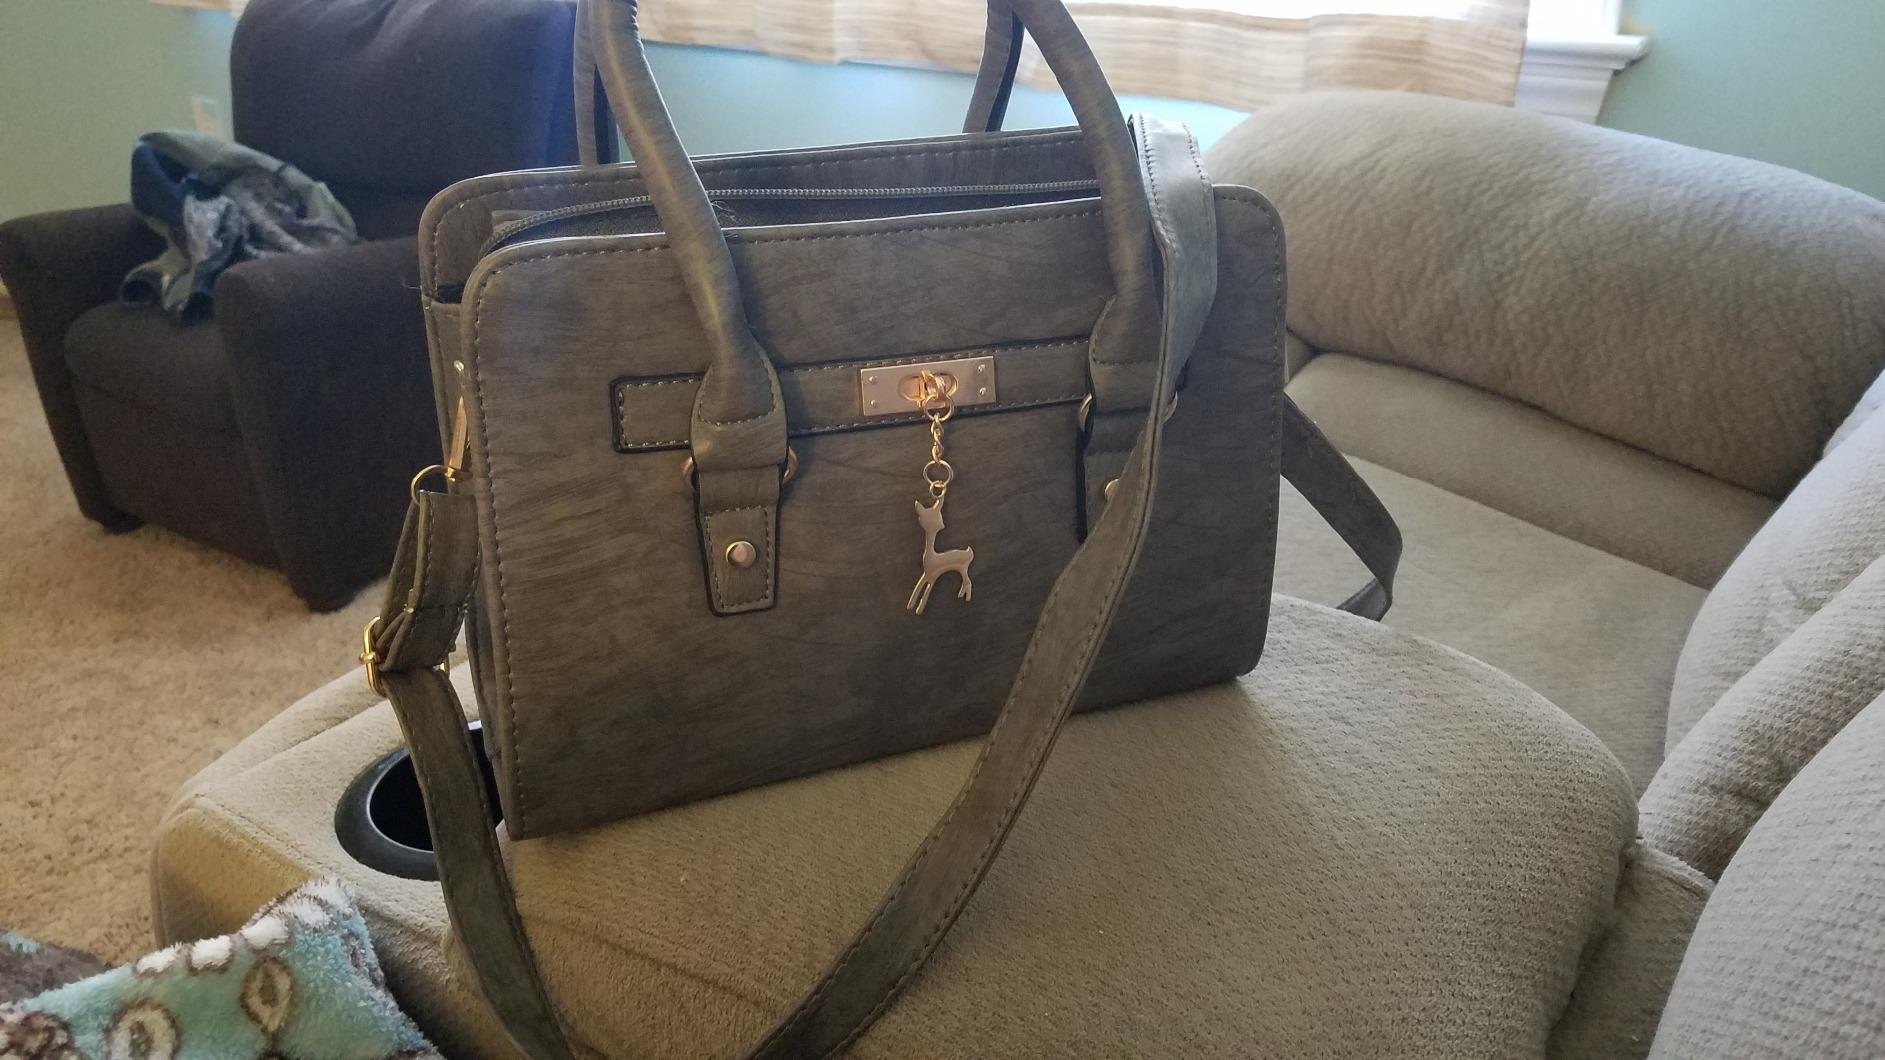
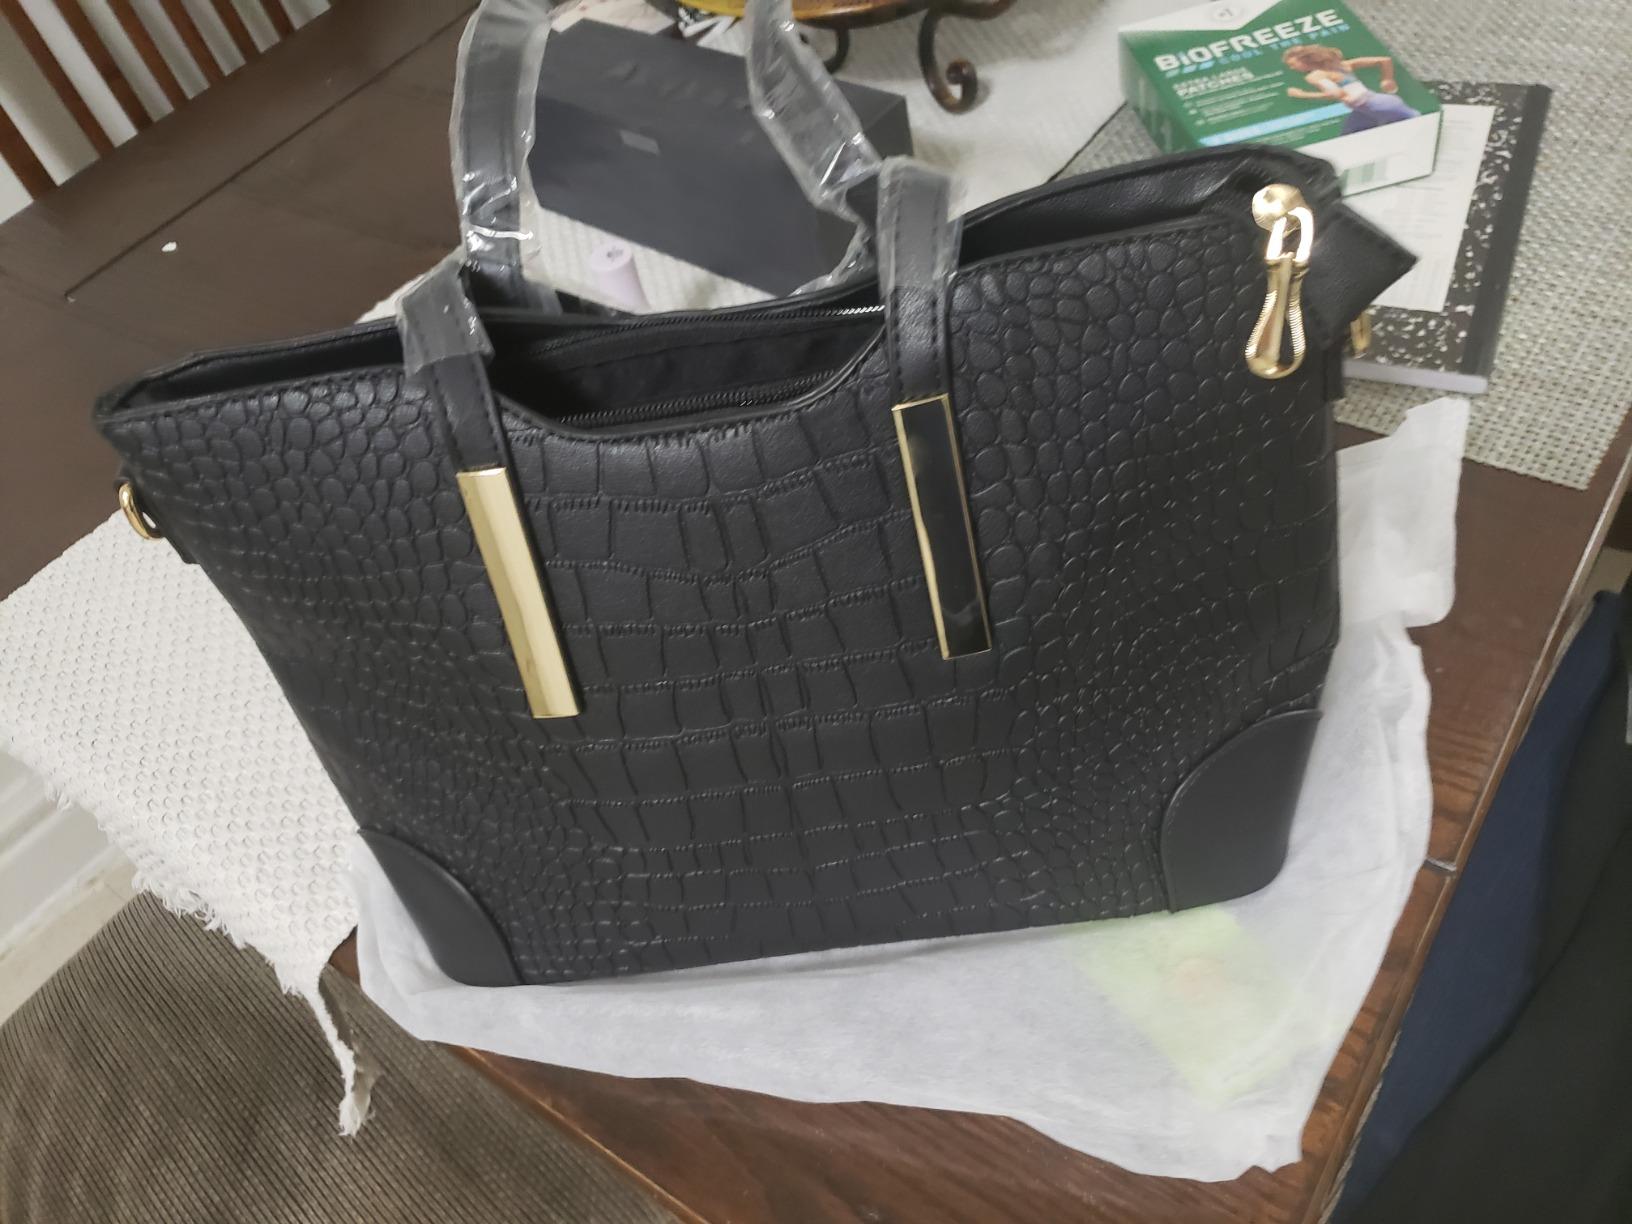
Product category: accessories_handbag
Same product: no